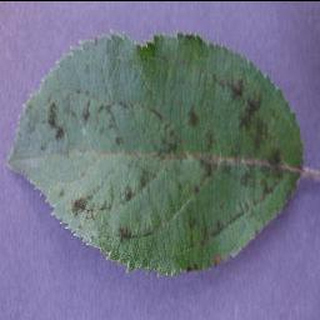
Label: apple_apple_scab